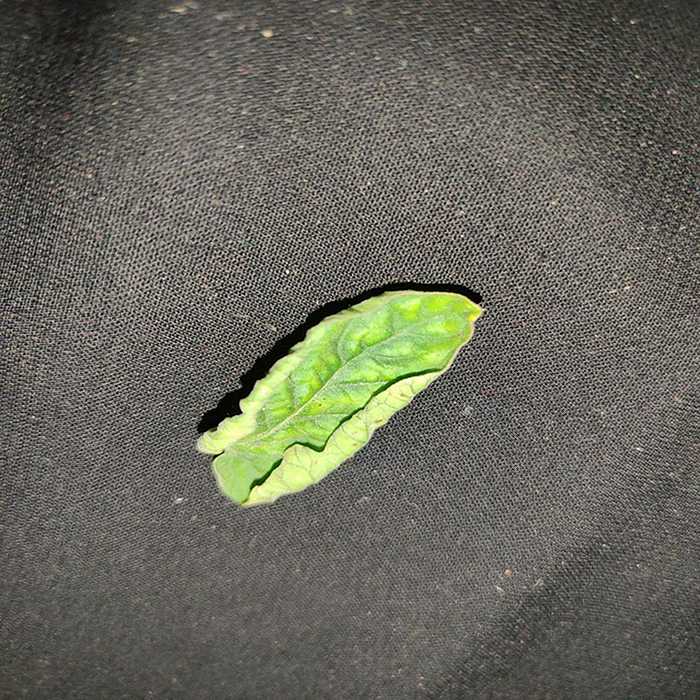
Plant: Tomato
Label: Tomato leaf curl virus